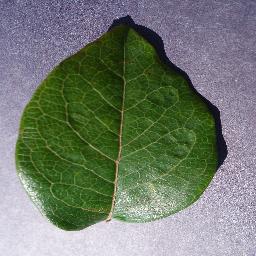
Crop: blueberry
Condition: healthy